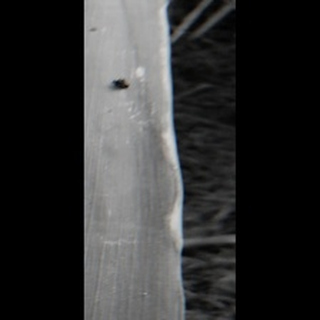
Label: sugarcane_red_rot